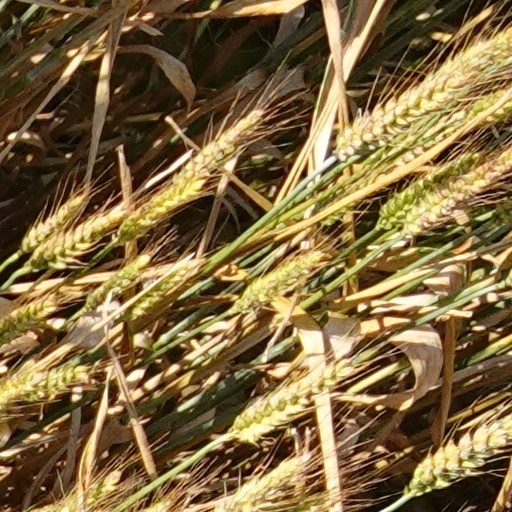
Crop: wheat